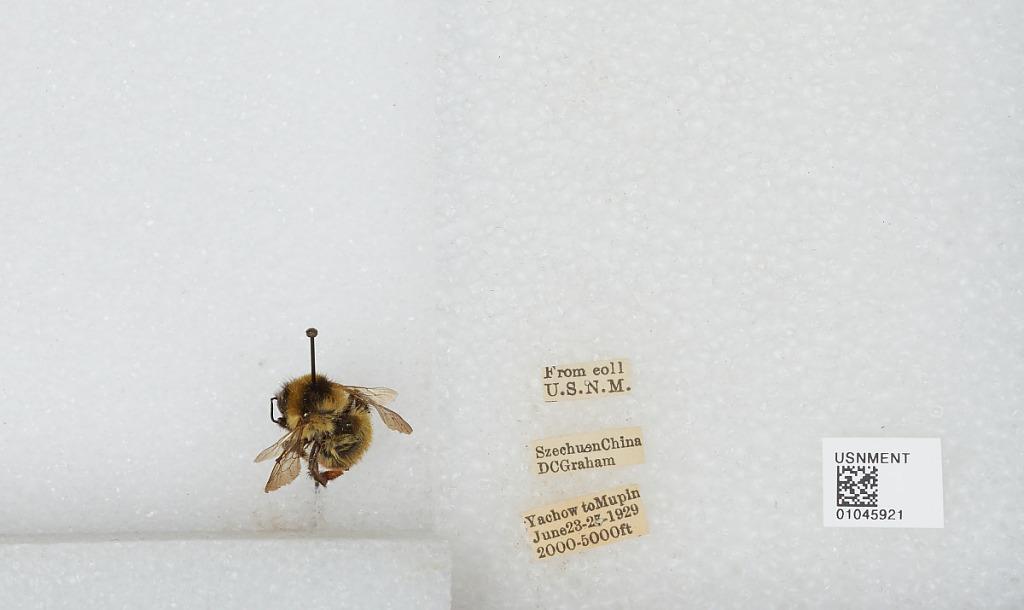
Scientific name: Bombus sp.
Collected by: D. Graham
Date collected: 1929-6-23
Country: China
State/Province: Sichuan
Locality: Kangding to Muping